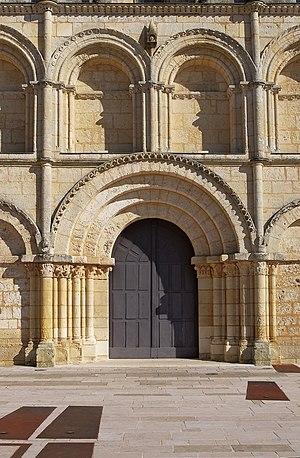
Portail de l'église Saint-Gervais-Saint-Protais (XIIe, XVe et XIXe siècles), Jonzac, Charente-Maritime, France.
Jonzac est une commune du Sud-Ouest de la France, située dans la partie méridionale du département de la Charente-Maritime. Ses habitants sont appelés les Jonzacais et Jonzacaises.